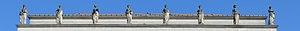
Les huit muses au sommet de la façade principale du Théâtre Graslin - Nantes
Le théâtre Graslin est la salle d'opéra de Nantes. Édifié à la fin du XVIIIᵉ siècle, il est inscrit à l'inventaire des monuments historiques depuis le 8 décembre 1998.